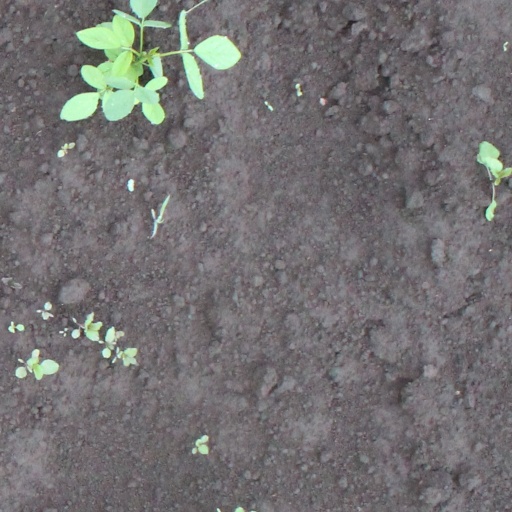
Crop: soybean